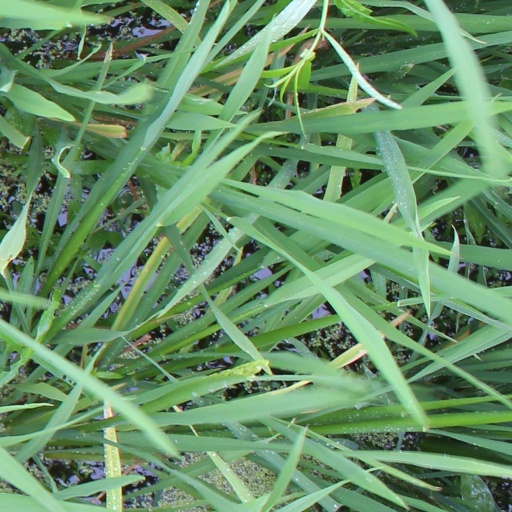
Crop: rice